Haidari

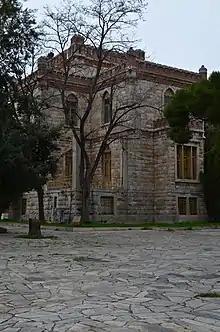
View of Palataki tower in Chaidari

The Haidari concentration camp (Greek: στρατόπεδο συγκέντρωσης Χαϊδαρίου, "stratópedo syngéntrosis Chaidaríou", German: KZ Chaidari) was a concentration camp operated by the German Schutzstaffel in Haidari during the Axis Occupation of Greece from September 1943 to September 1944.